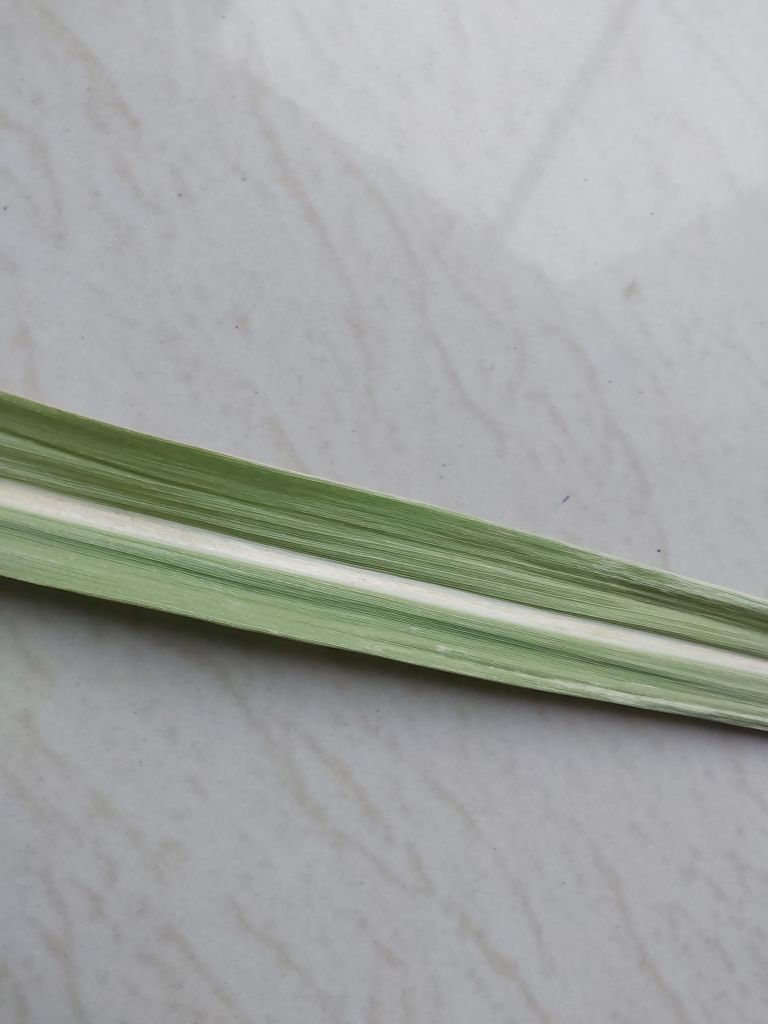
Label: Viral Disease